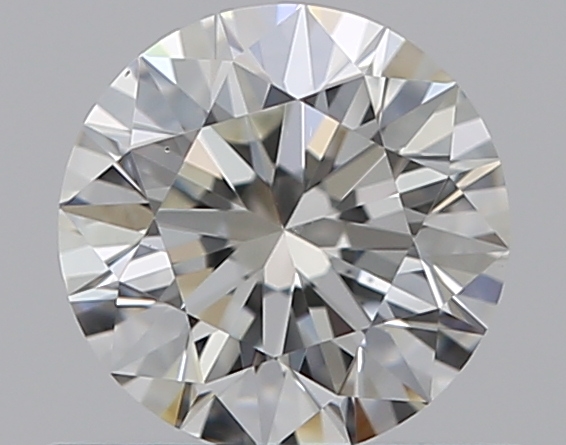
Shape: round
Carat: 0.51
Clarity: VS2
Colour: I
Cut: EX
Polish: EX
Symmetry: EX
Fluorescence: F
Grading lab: GIA
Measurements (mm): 5.07 x 5.1 x 3.19